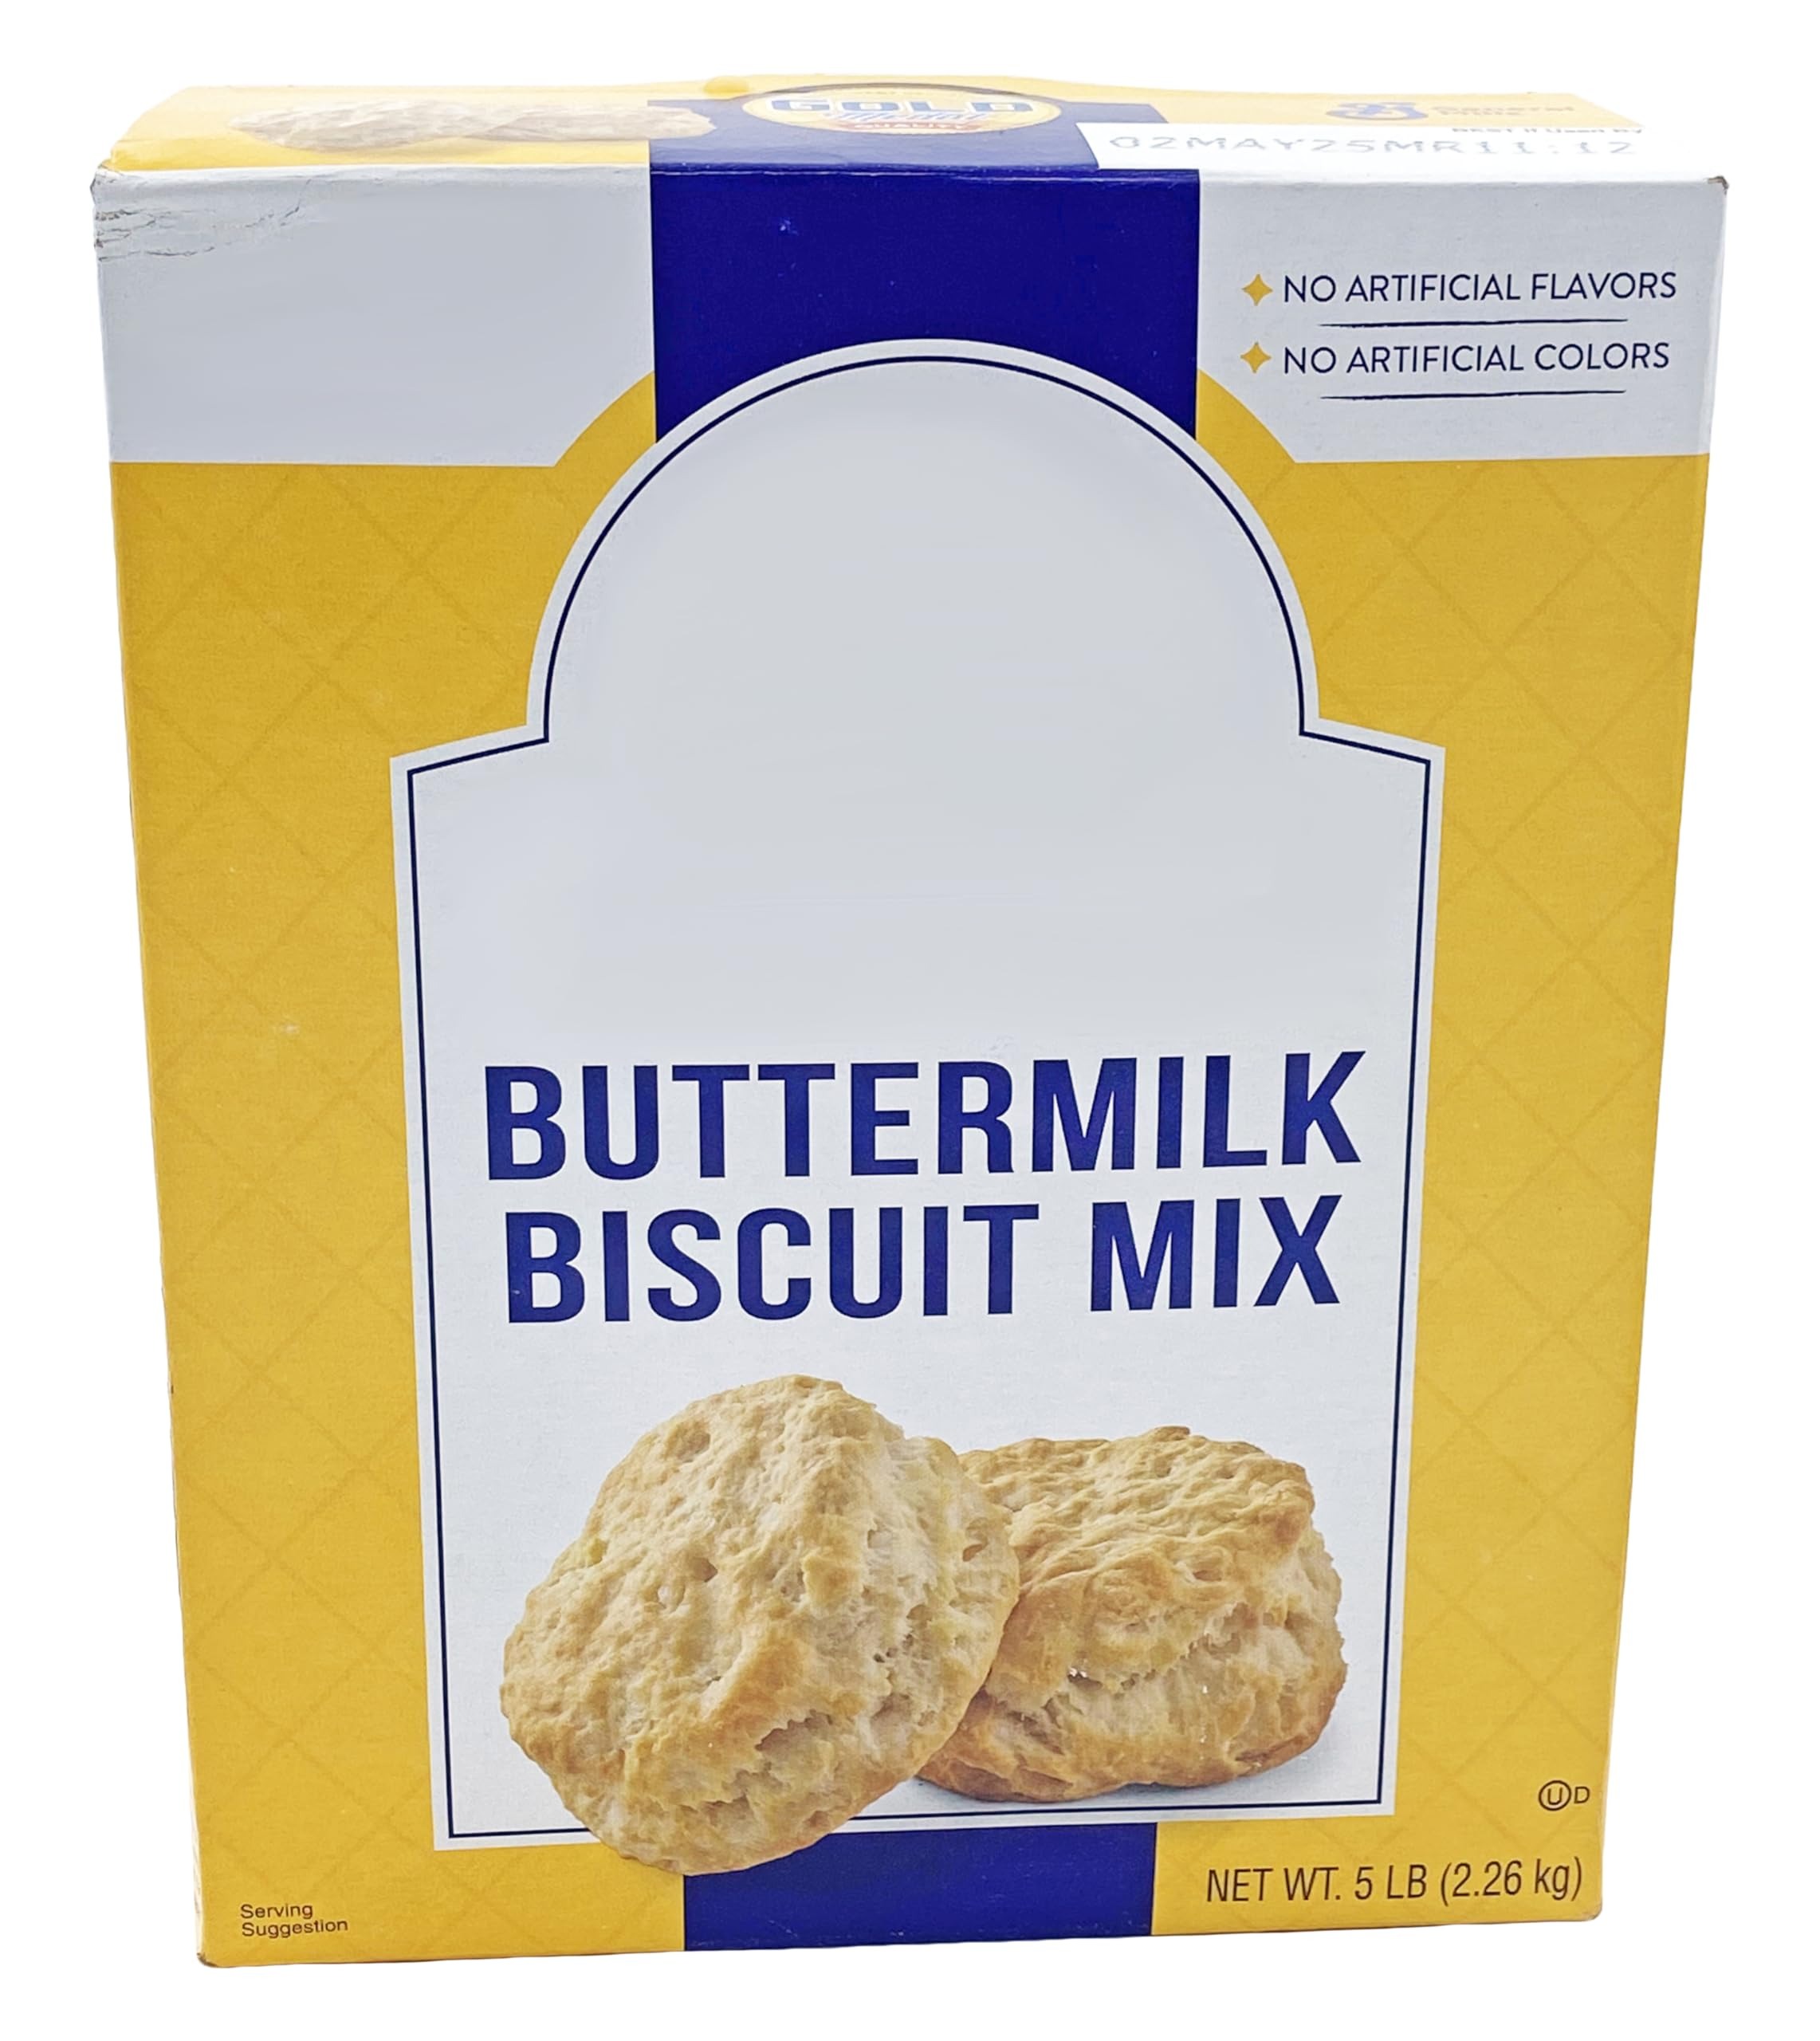
Item Name: Bits N Things Gold Medal Baking Mix 5 lbs. | Kosher | No Artificial Flavors or Colors | Buttermilk Biscuit Mix
Value: 80.0
Unit: Ounce

Price: 19.99